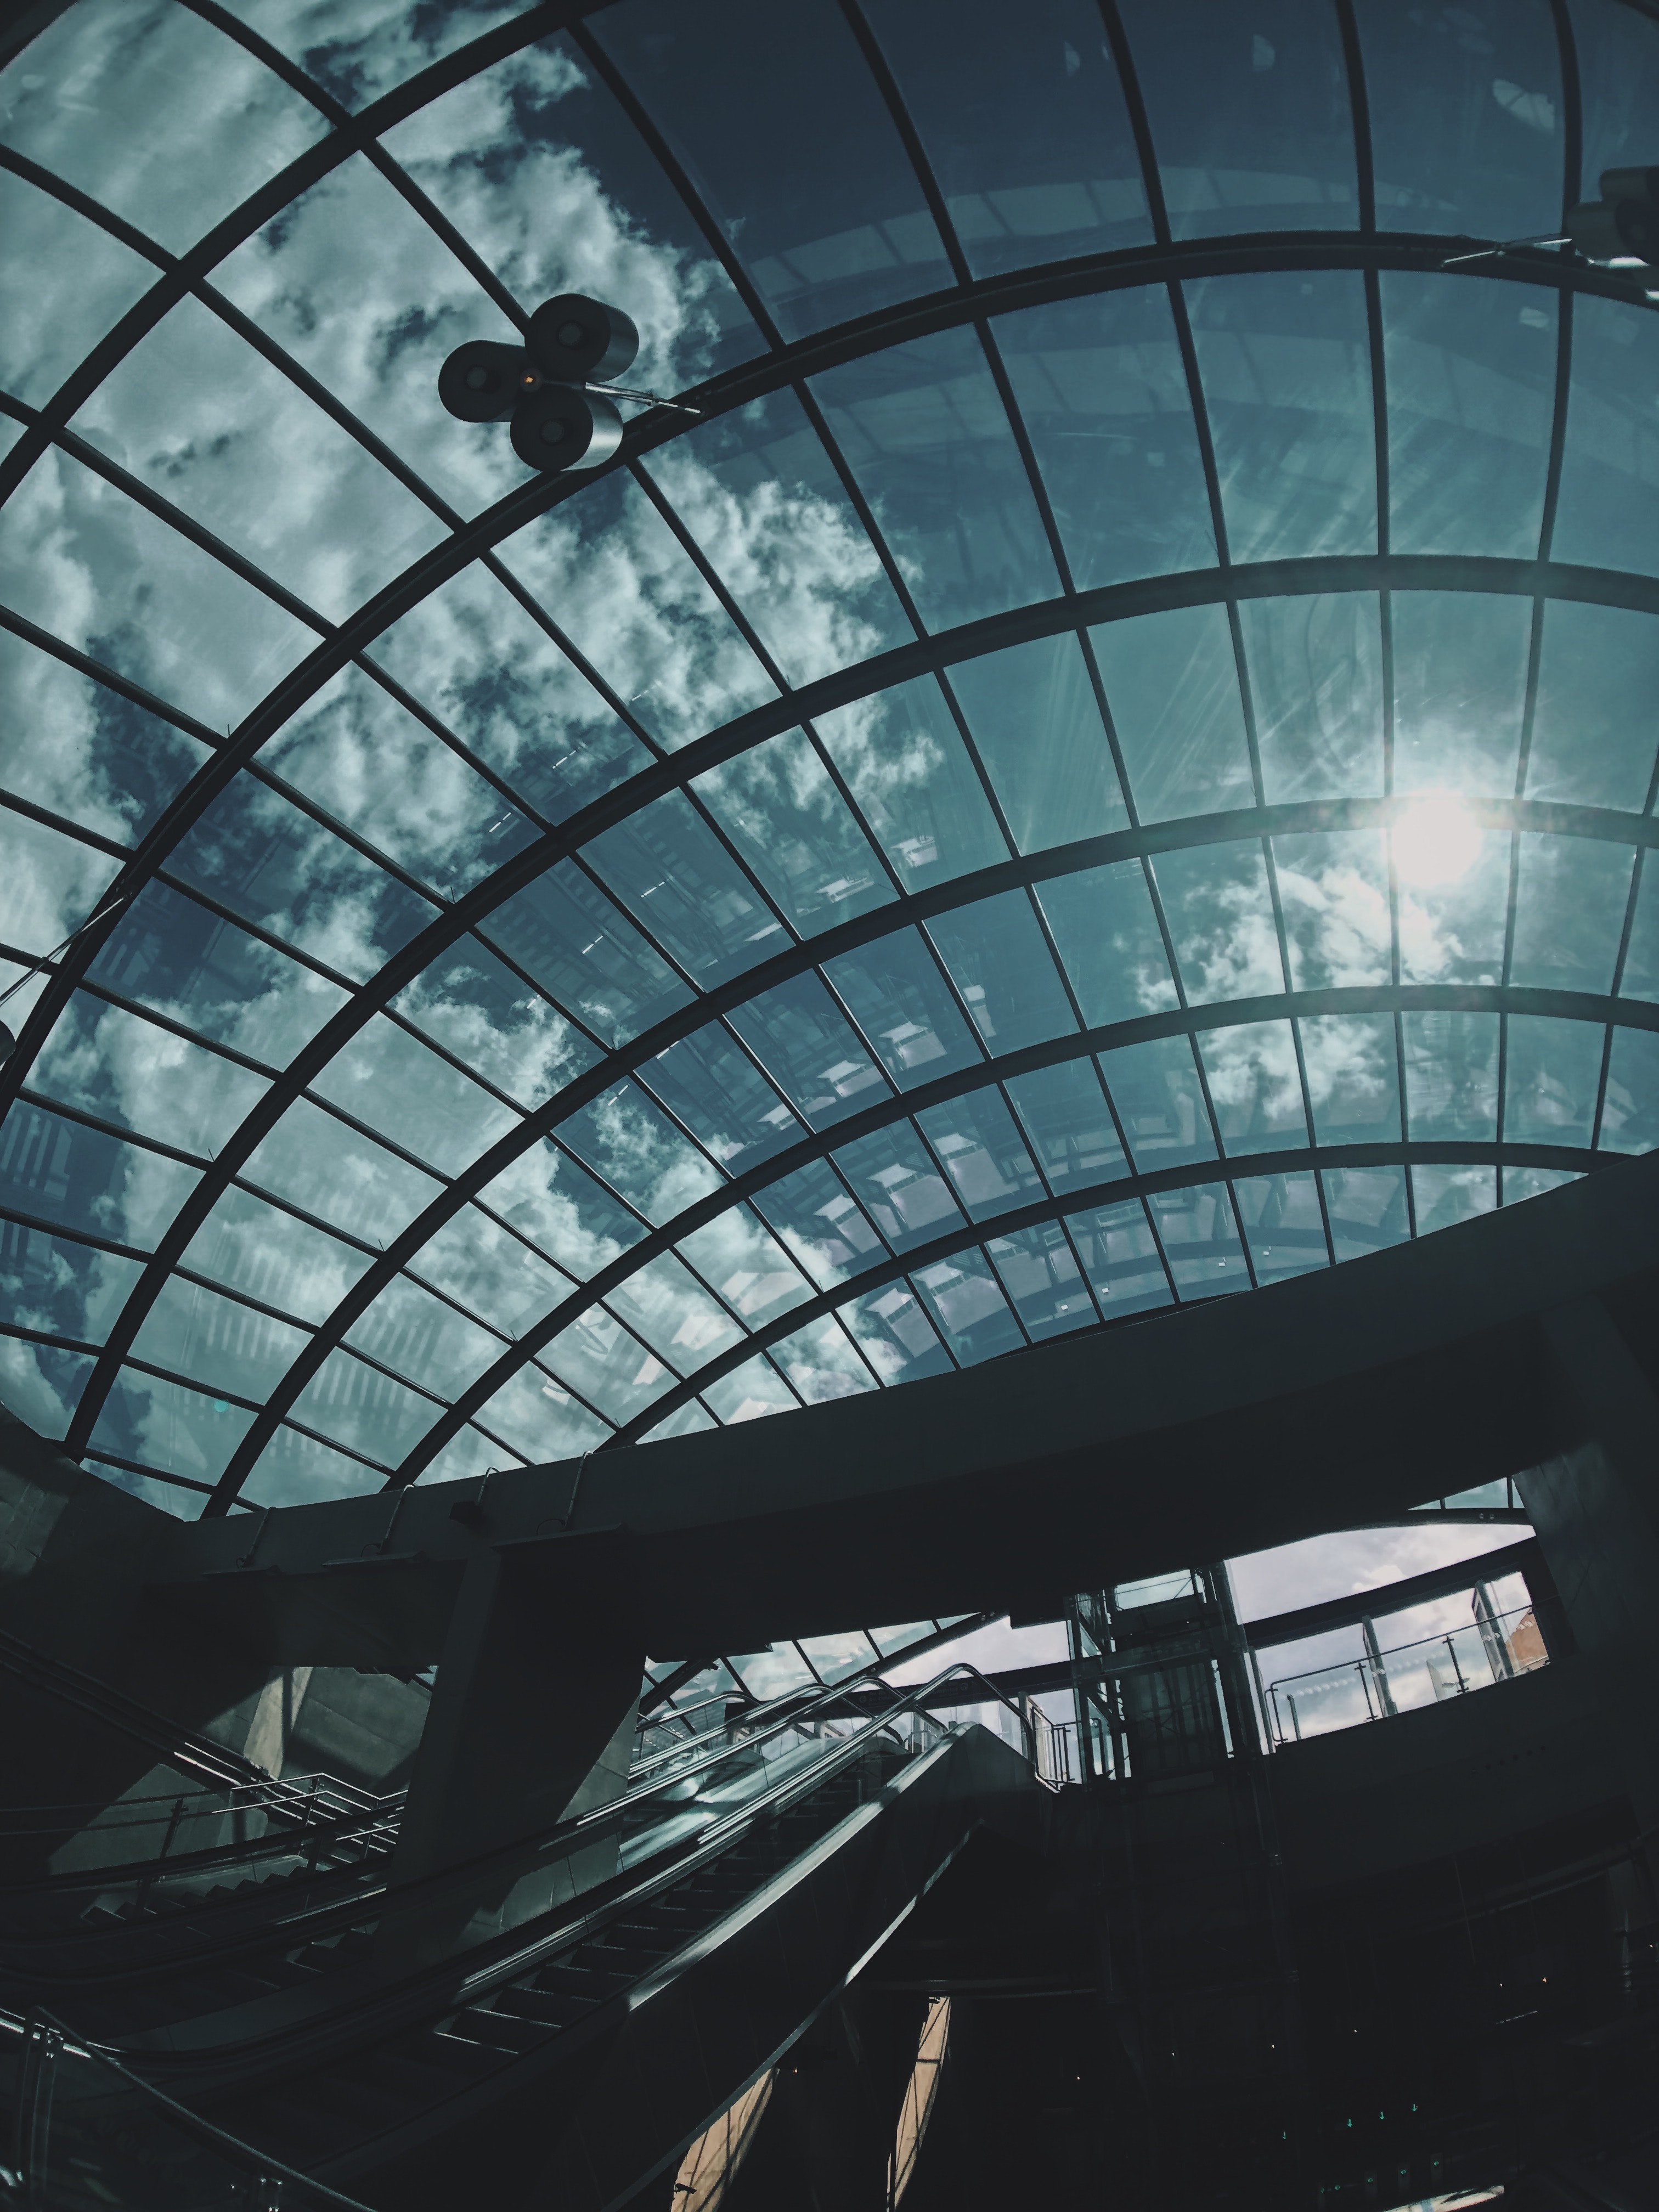
daylighting, blue, architecture, light, glass, ceiling, sky, line, building, window, reflection, space, Tints and shades, city, metal, Transparent material